Battle of Toro

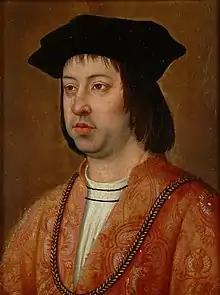
Ferdinand II of Aragon, married with Isabella. He conquered two peninsular kingdoms (Navarra and Granada), launching the foundations of Modern Spain. He also defeated the French in Italy.

After some skirmishes, Afonso V's army marched for the rescue of the besieged castle inside Burgos. On the way, at Baltanás, it defeated and imprisoned a force of 400 spearmen of the Count of Benavente (18 – XI – 1475) and also took Cantalapiedra, reaching the distance of only 60 km from Burgos.